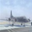
Label: airplane